Paola Antonelli

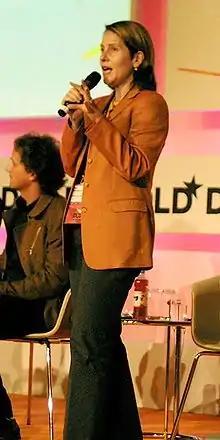
Antonelli at the Digital Life and Design Conference, Munich, 2008

Paola Antonelli (born 1963) is an Italian architect, curator, author, editor, and educator. Antonelli is the Senior Curator of Architecture and Design at the Museum of Modern Art (MoMA), New York, where she also serves as the founding Director of Research and Development. She has been described as "one of the 25 most incisive design visionaries in the world" by "TIME" magazine.